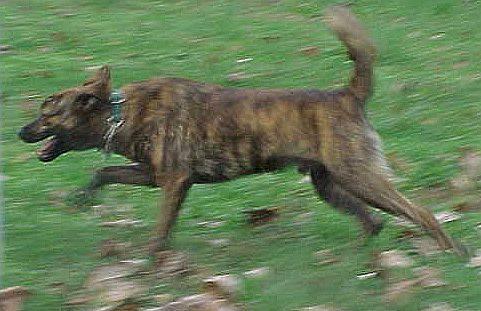
dog